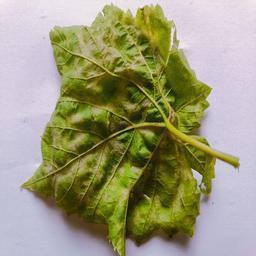
Label: Downy Mildew